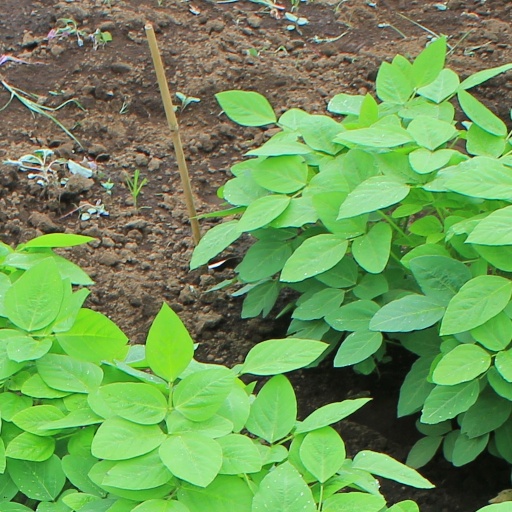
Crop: soybean